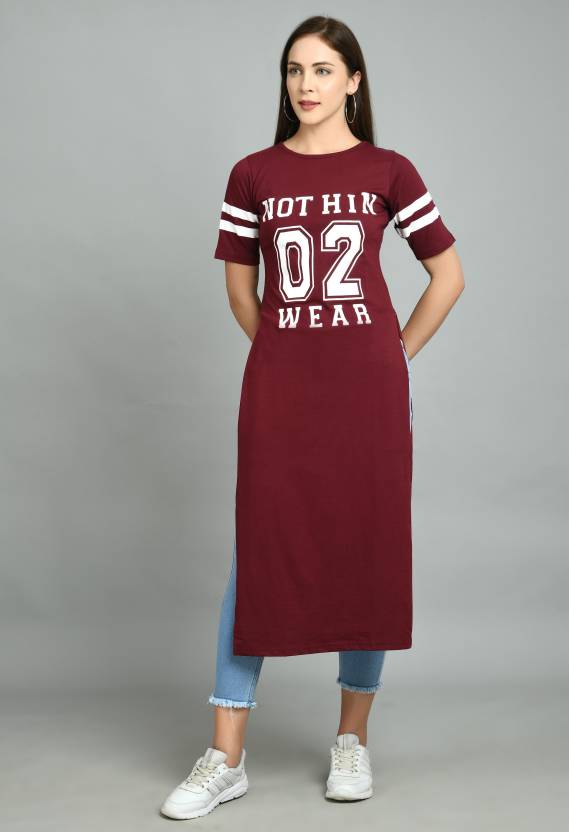
Product: Women Maxi Maroon Dress
Price: ₹399
Colors: Maroon
Pattern: Printed